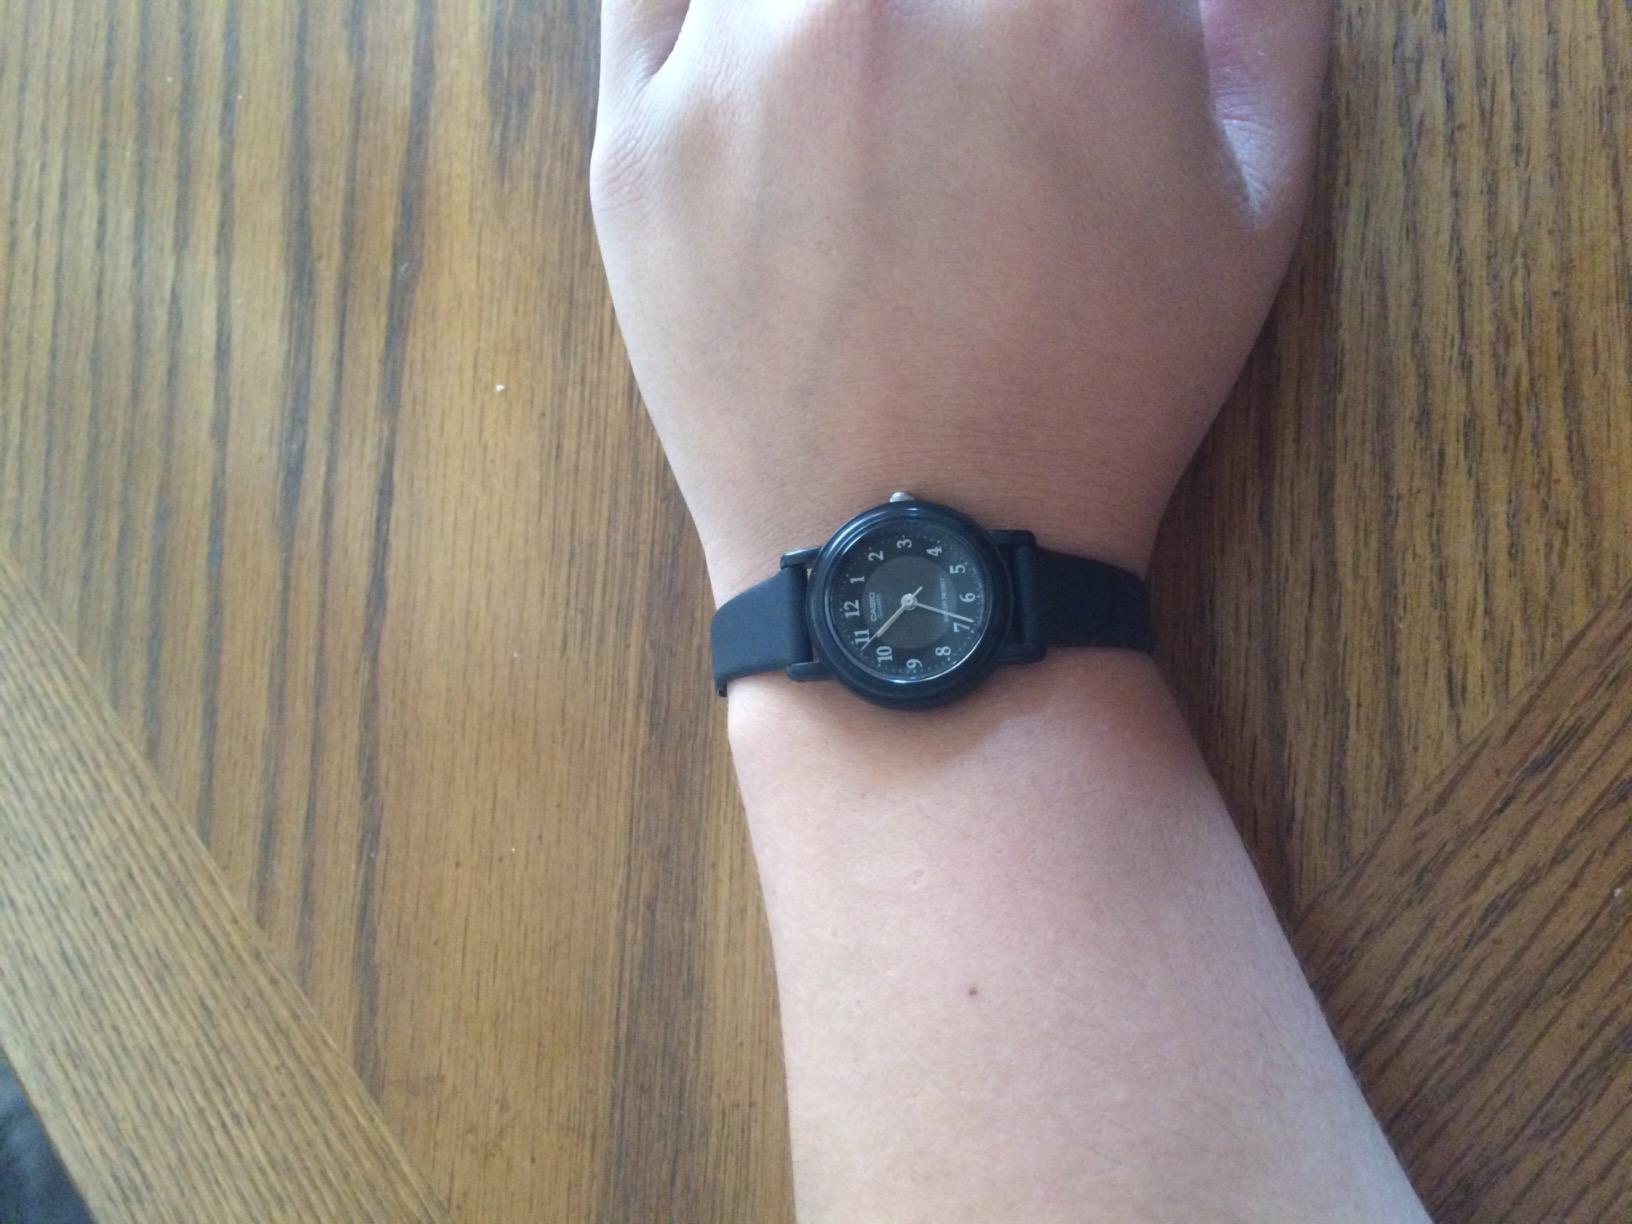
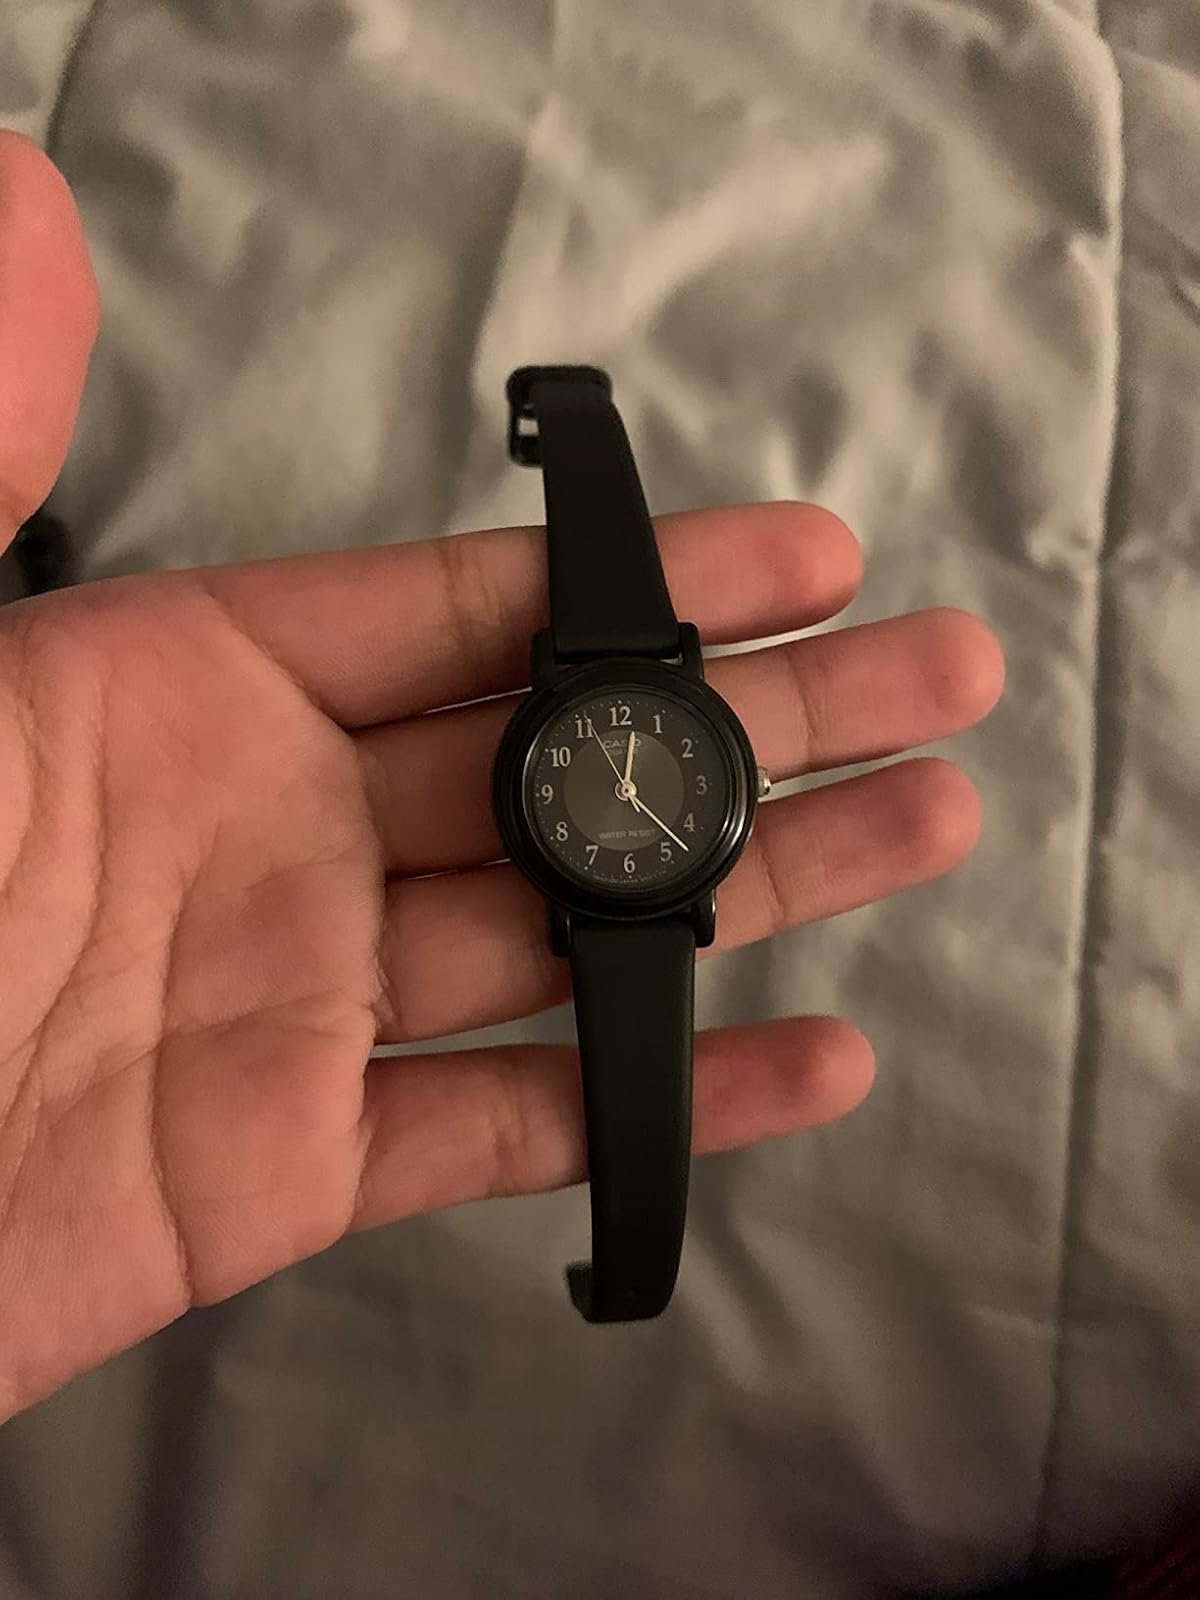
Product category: accessories_watch
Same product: yes